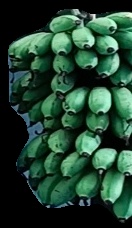
Variety: rasbale
Grade: grade2